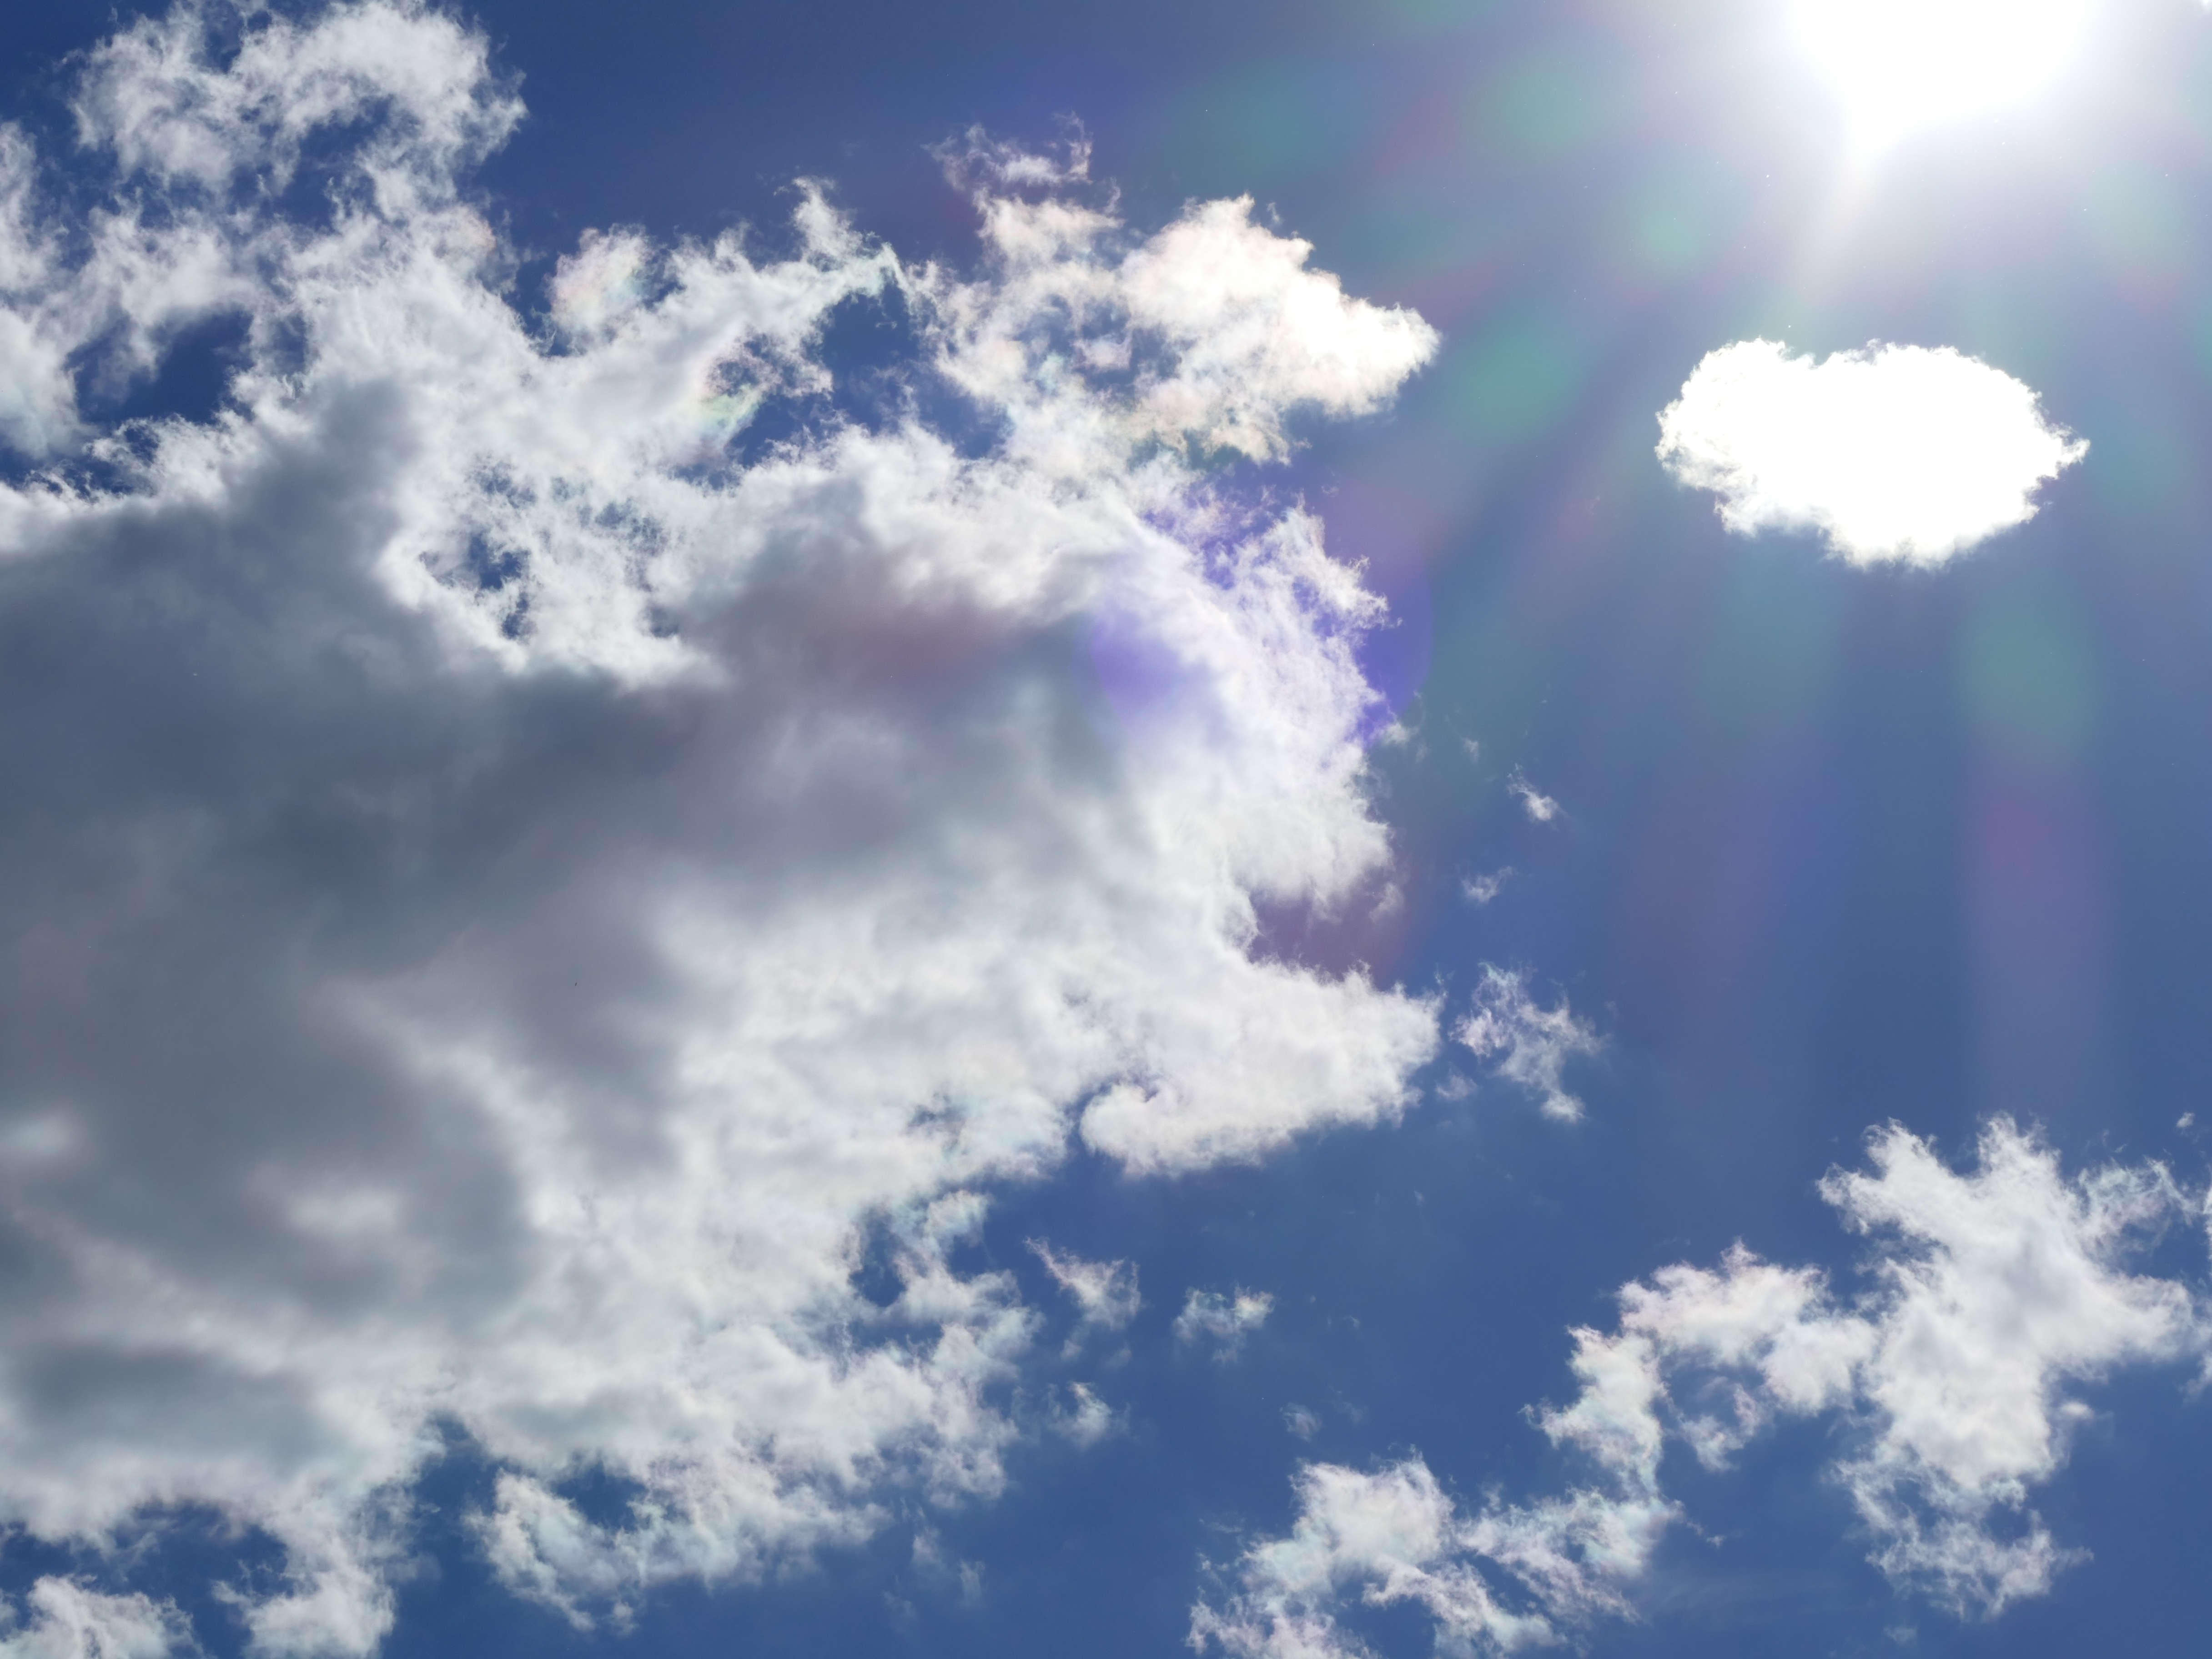
cloud, sky, sun, sunlight, atmosphere, daytime, cumulus, blue, clouds, rays, clouds form, white clouds, summer day, meteorological phenomenon, atmosphere of earth